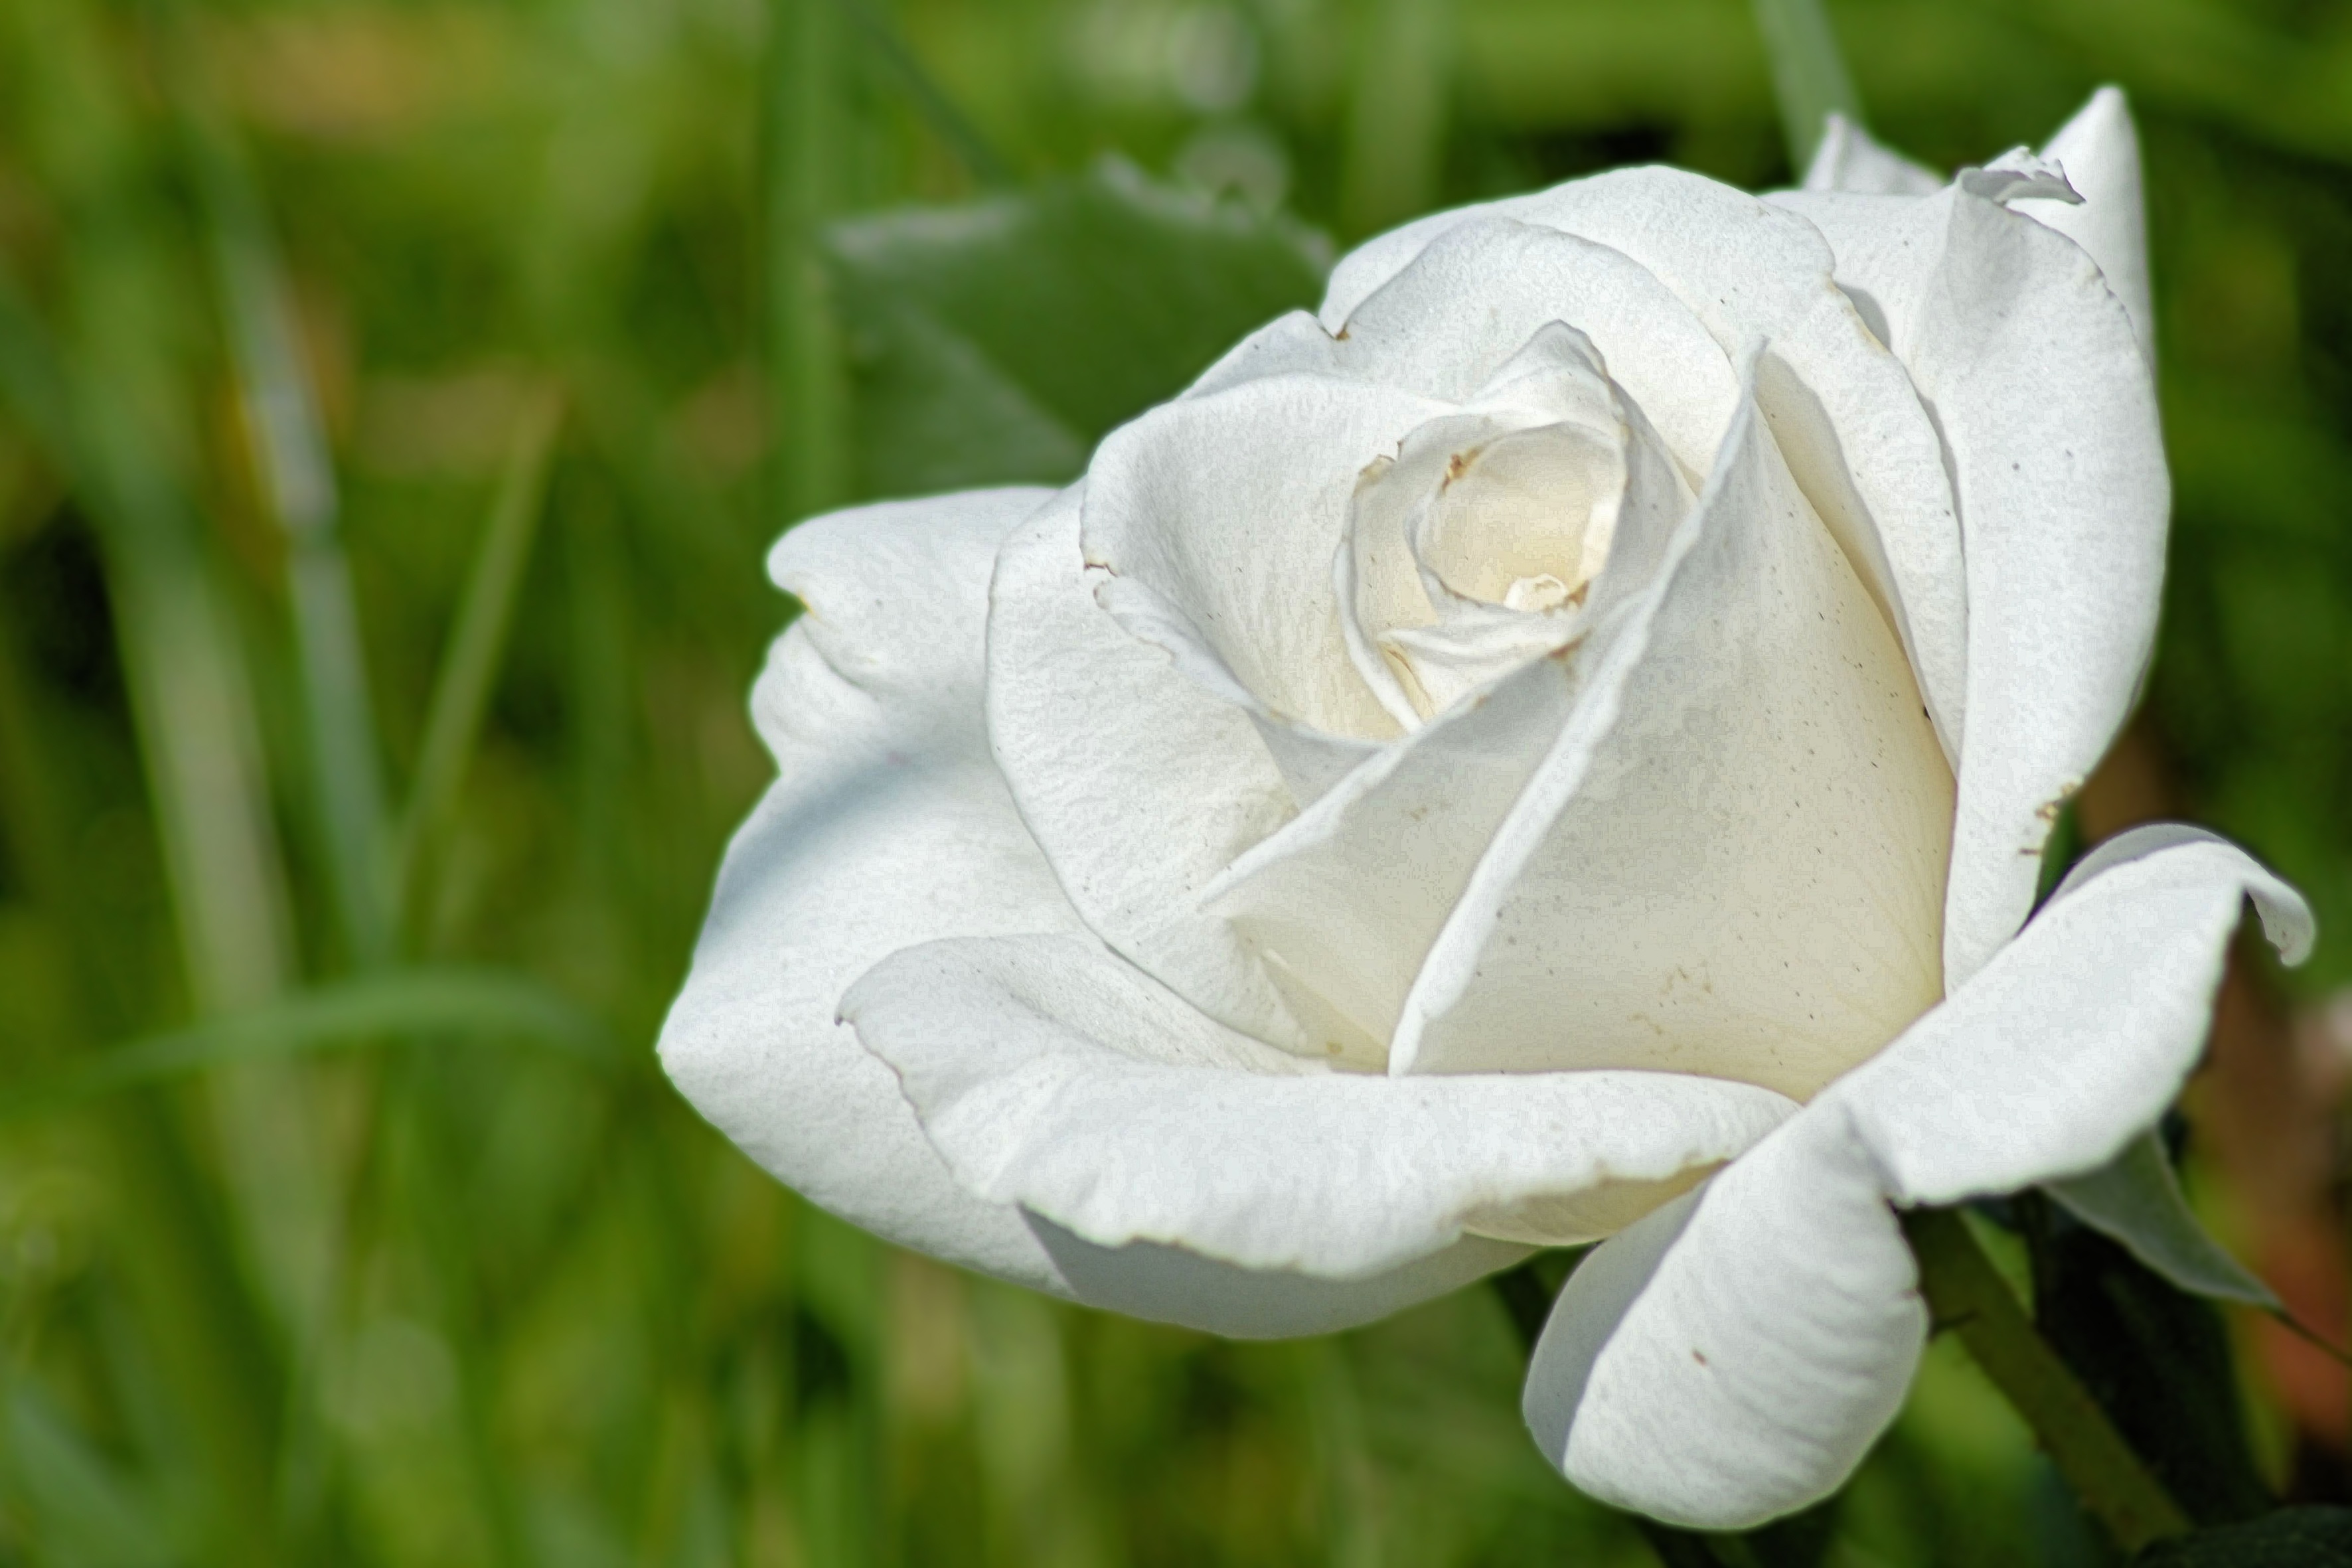
blossom, plant, white, photography, flower, petal, rose, botany, flora, close up, roses, beautiful, fragrance, rose bloom, macro photography, white rose, flowering plant, rose family, plant stem, land plant